Venous angle

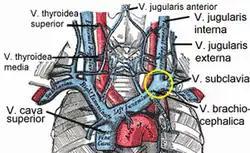
Yellow circle indicates the left venous angle

The venous angle (also known as Pirogoff's angle and in Latin as angulus venosus) is the junction where the ipsilateral internal jugular vein and subclavian vein unite to form the ipsilateral brachiocephalic vein. The thoracic duct drains at the left venous angle, and the right lymphatic duct drains at the right venous angle. At the venous angle, the carotid sheath and axillary sheath intermingle, forming a continuous neurovascular ensheathment.